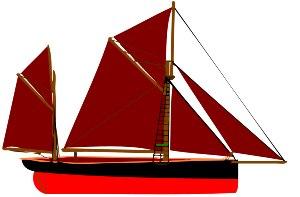
Ce glossaire maritime liste les principaux termes techniques utilisés par le monde maritime et les marins.